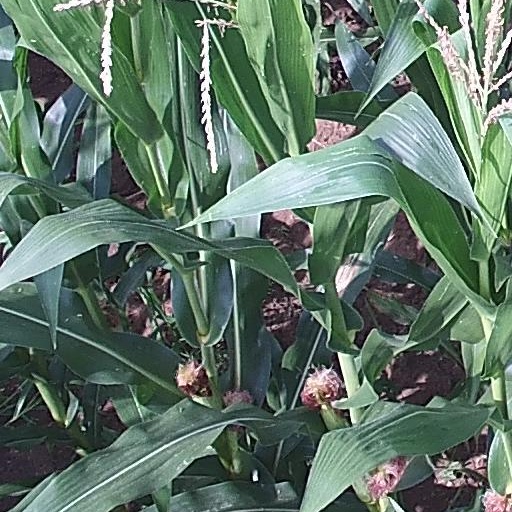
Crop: maize; corn